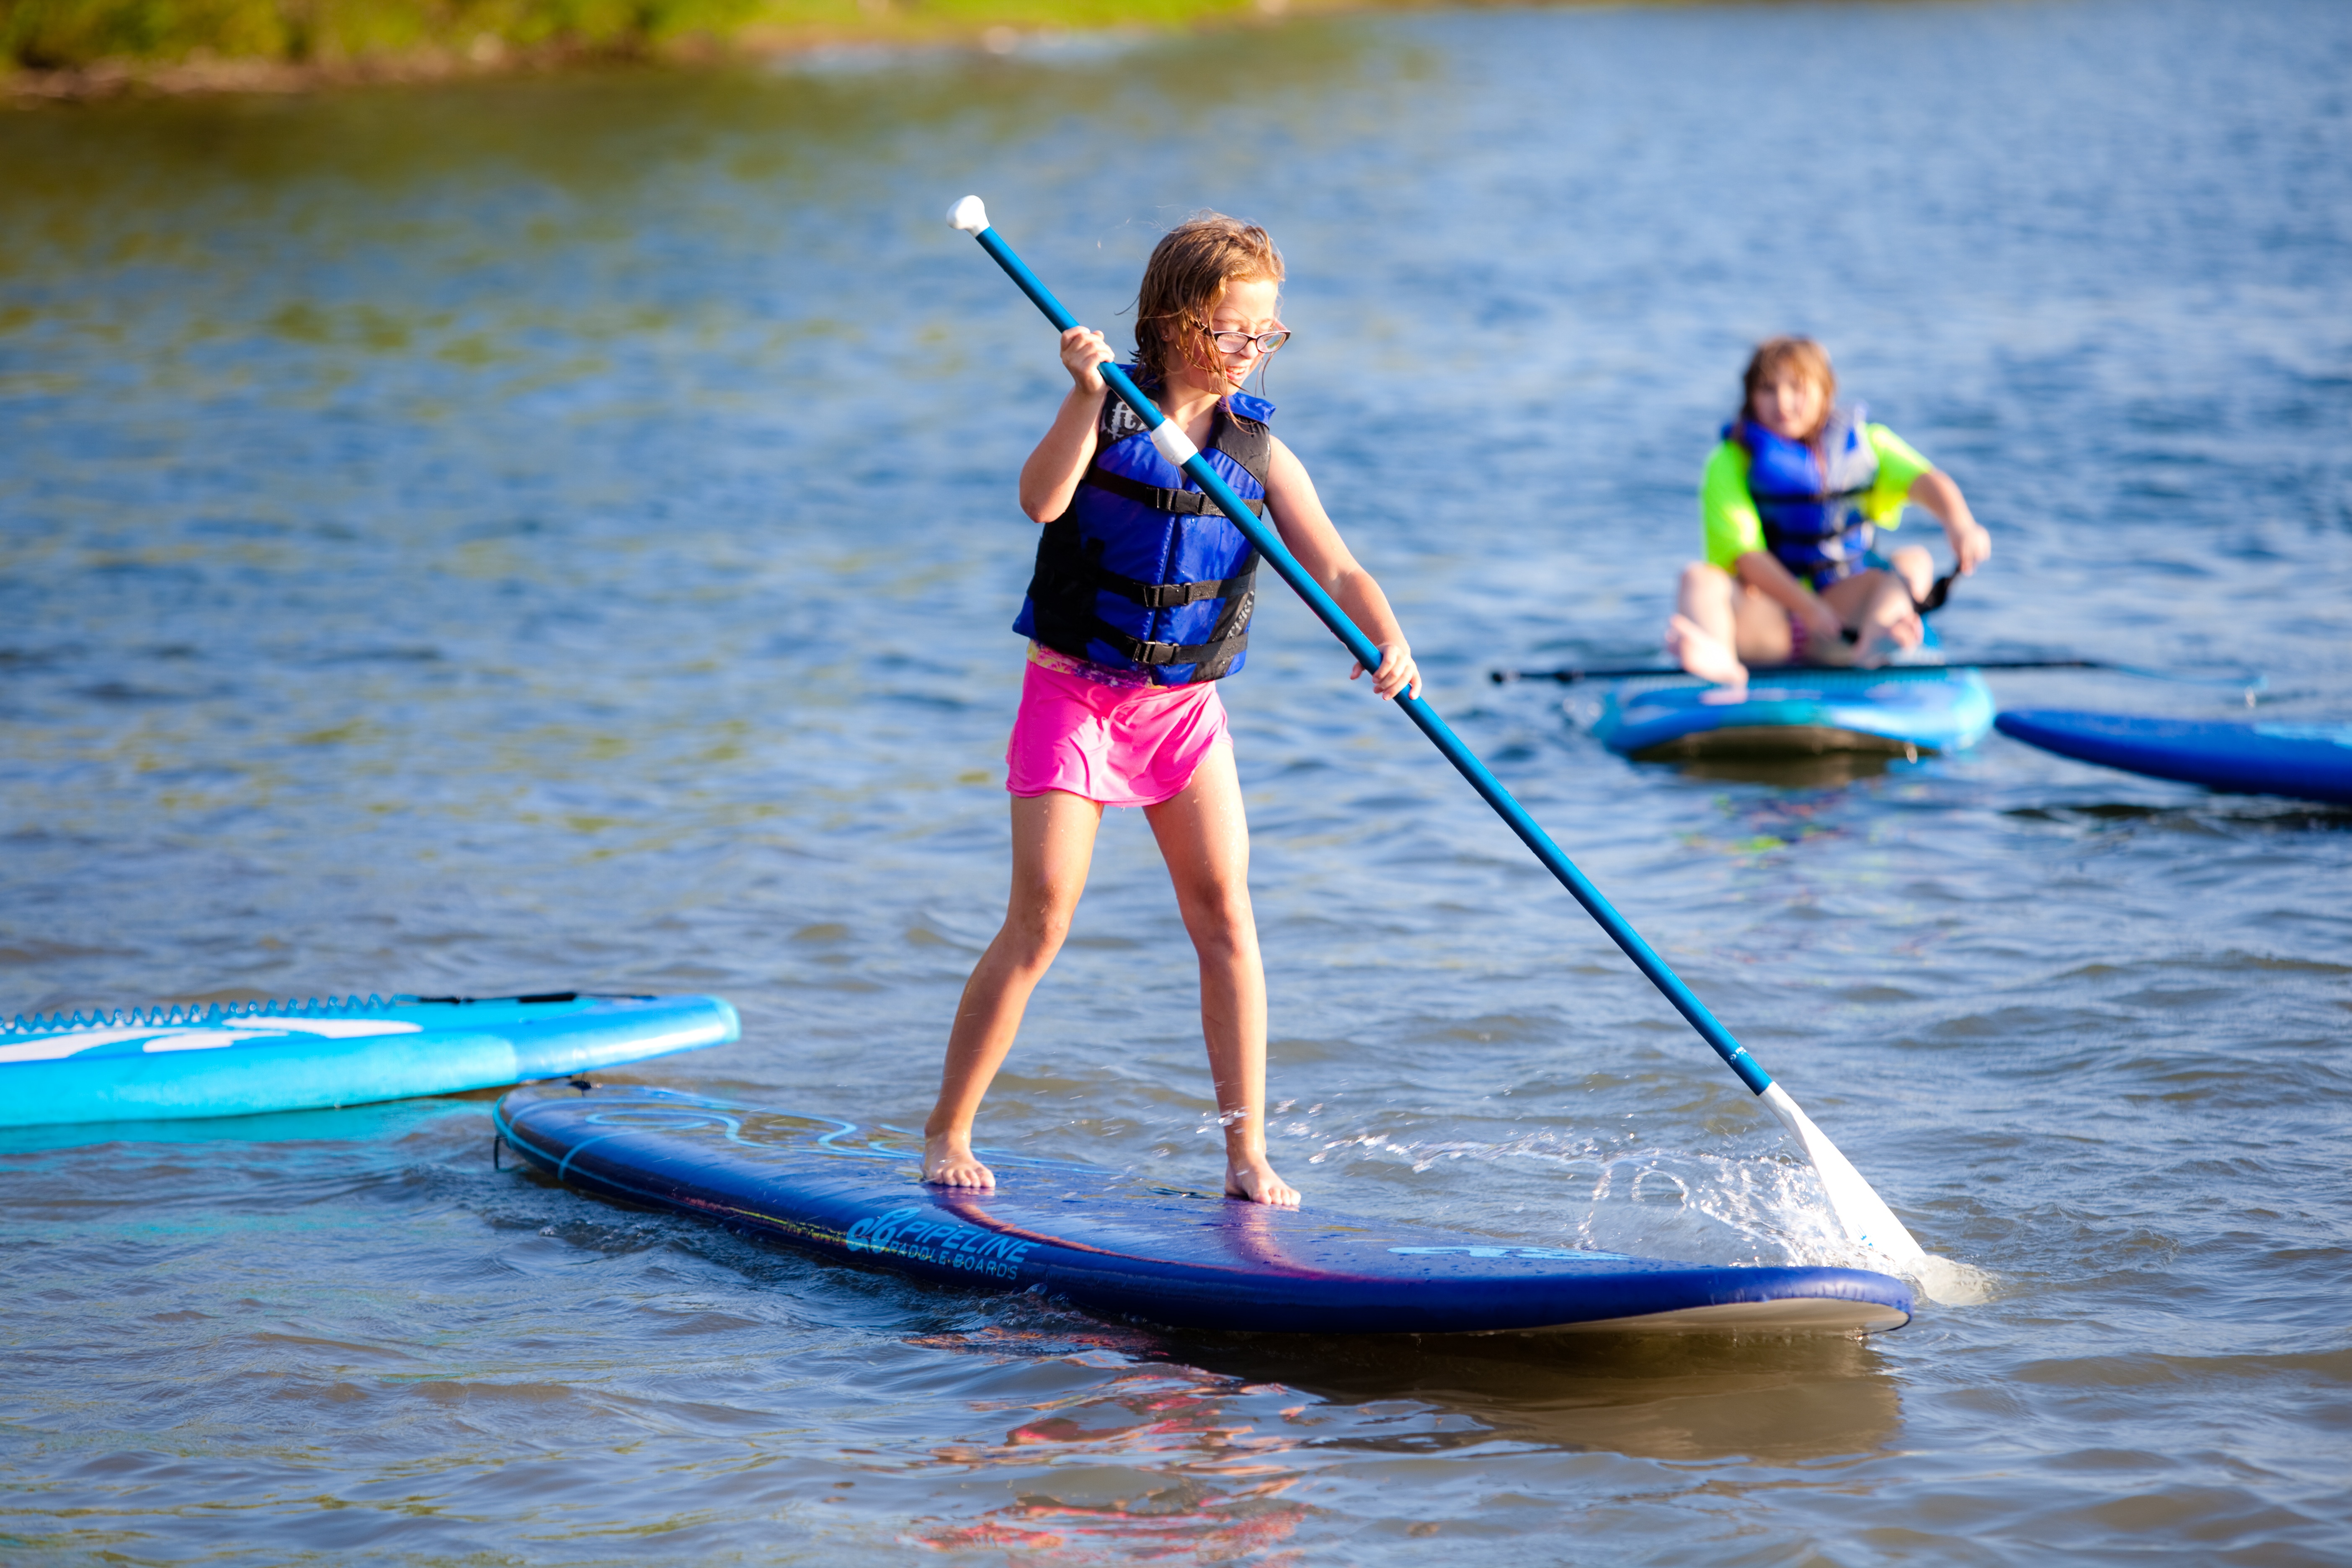
sea, water, board, girl, sport, lake, summer, vacation, standing, young, paddle, sailing, surfboard, exercise, lifestyle, leisure, paddle board, outdoors, stand, fun, happiness, sports, boating, windsurfing, boarding, enjoyment, canoeing, water sport, stand up paddle surfing, waterskiing, surfing equipment and supplies, watercraft rowing, surface water sports, canoe sprint